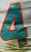
Number: 4